Sorry Angel

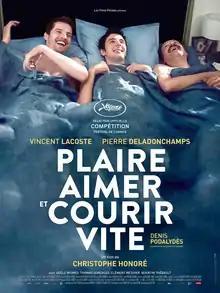
French theatrical release poster

Sorry Angel is a 2018 French romantic drama film directed by Christophe Honoré. It was selected to compete for the Palme d'Or at the 2018 Cannes Film Festival.